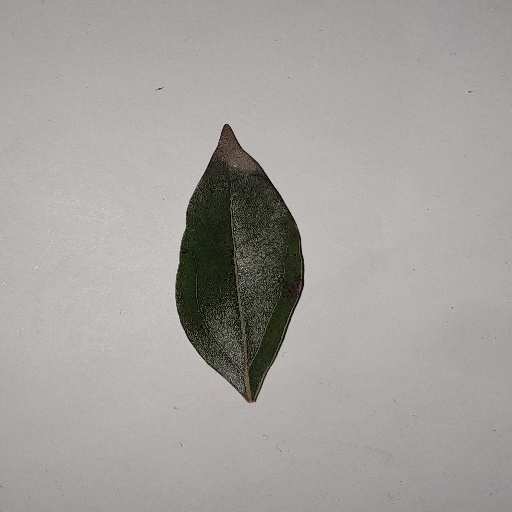
Species: Camphor
Leaf condition: Bacterial Spot